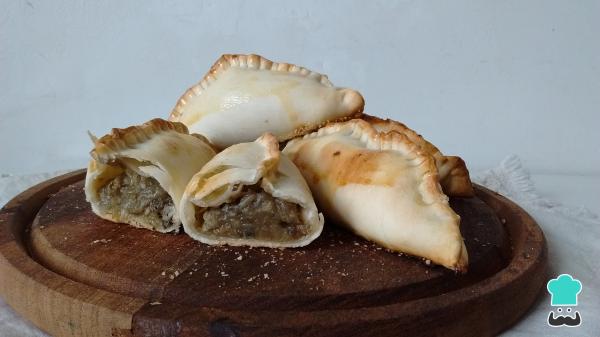
Sirve tus empanadas de berenjena y listas para comer. Cuéntanos en los comentarios tu opinión y comparte con nosotros una fotografía del resultado final.